Ephraim Moses Lilien

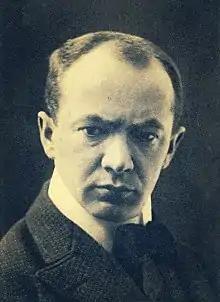

Maurycy "Ephraim Moses" Lilien (23 May 1874 – 18 July 1925) was a Polish-Jewish Art Nouveau illustrator and printmaker particularly noted for his art on Jewish themes and his influence on the Bezalel school art movement. He is sometimes called the "first Zionist artist."